We Are Here (collective)

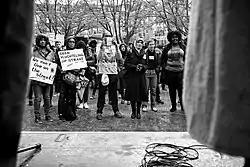
refer to caption

We Are Here squatted in a building in Amstelveen on Groen van Prinstererlaan in June 2018, having left Rudolf Dieselstraat. They had briefly occupied a former bowling alley in Amsterdam-Noord and failed to squat at Hoog Kadijk and Weesperzijde. They were then given an eviction order for the end of the month.